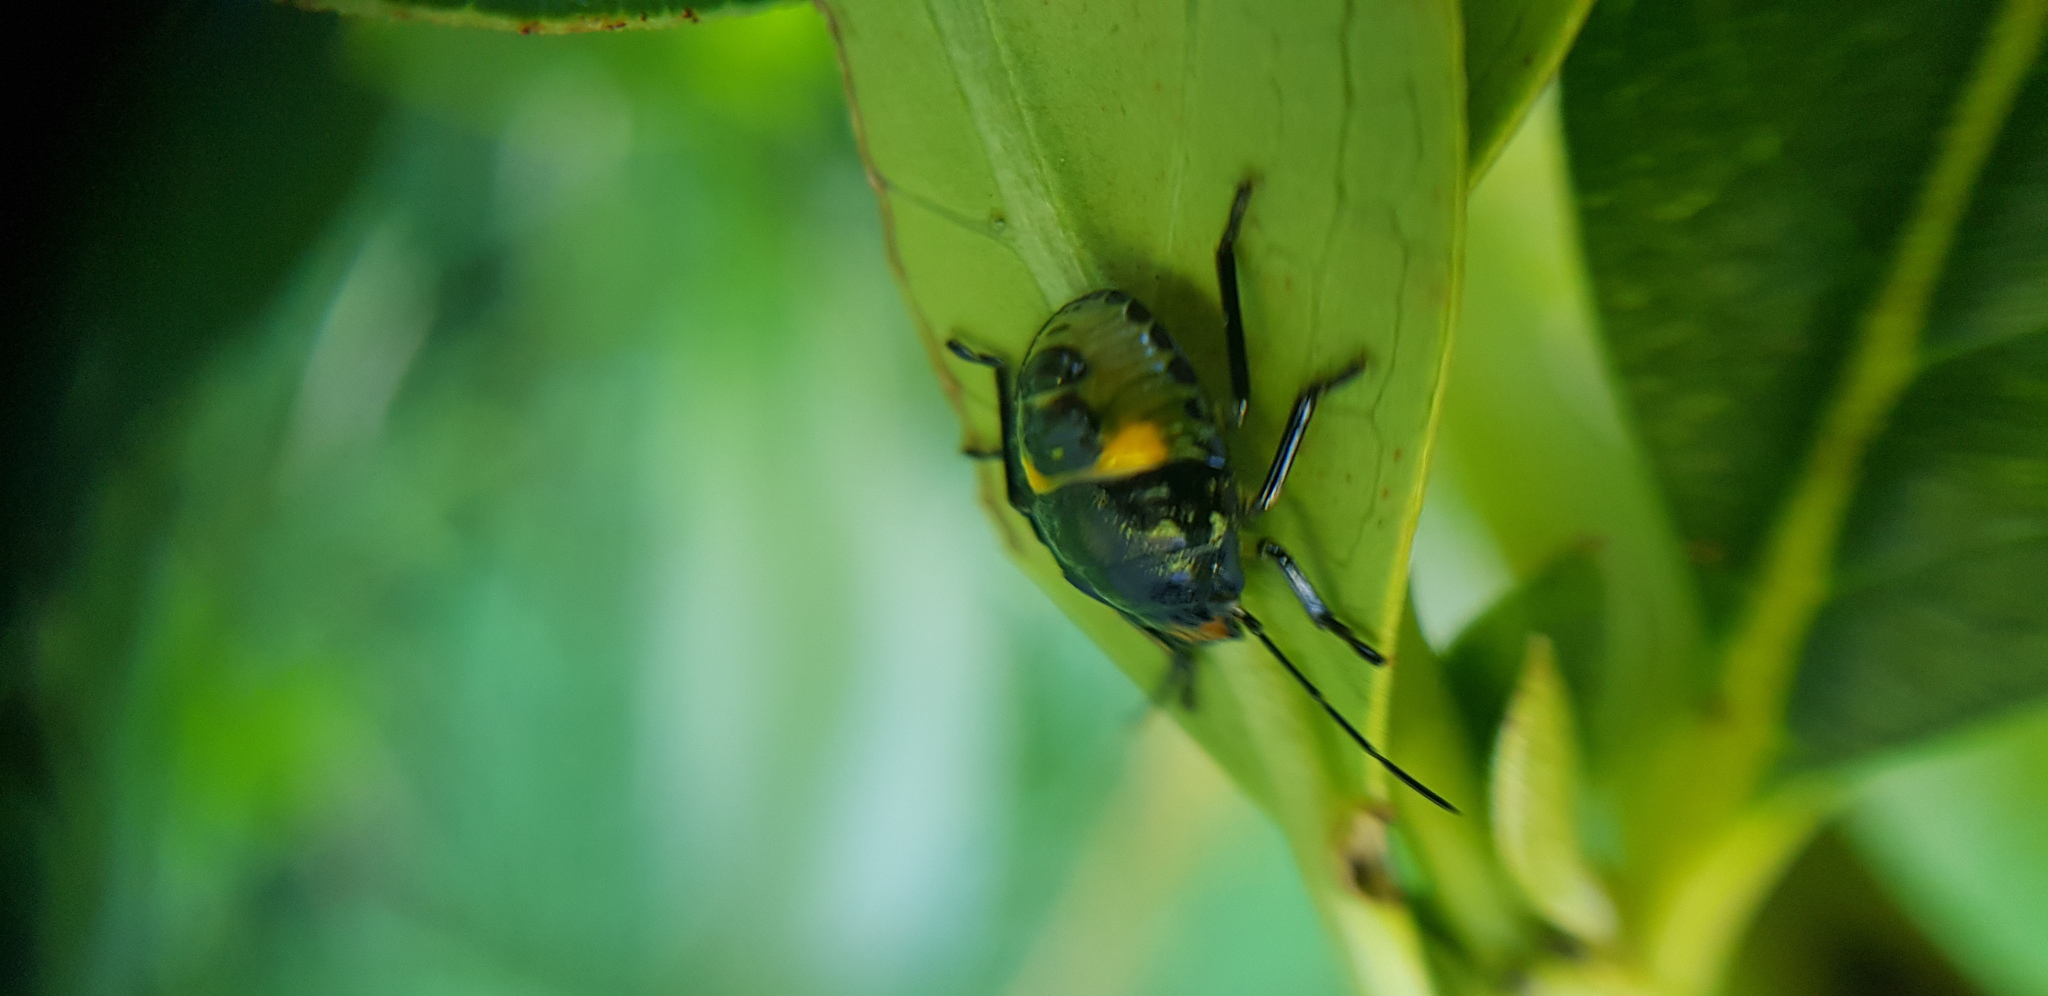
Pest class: stink_bug